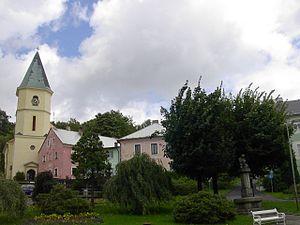
Lázně Kynžvart est une ville et une station thermale du district de Cheb, dans la région de Karlovy Vary, en Tchéquie. Sa population s'élevait à 1 460 habitants en 2018.